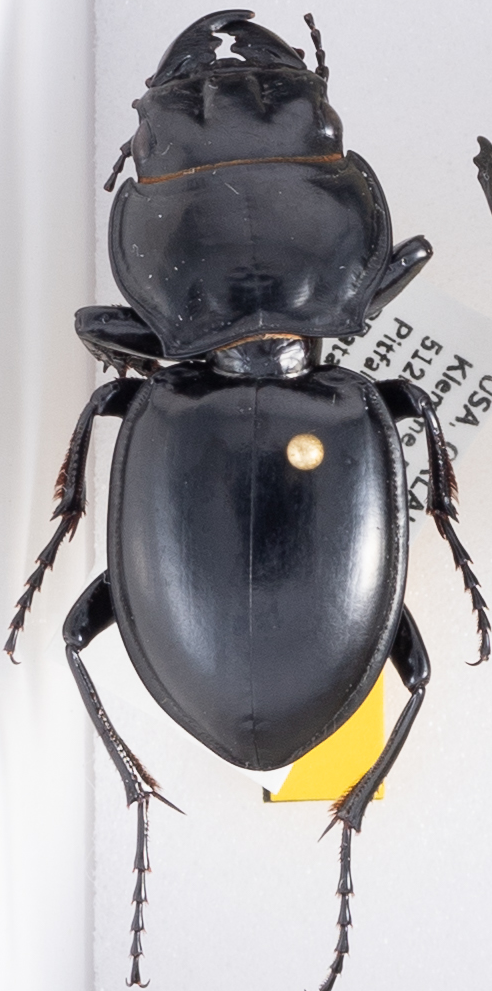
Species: Pasimachus californicus
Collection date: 2018-05-02
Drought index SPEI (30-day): -0.746
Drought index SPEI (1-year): -0.764
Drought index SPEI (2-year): -0.61